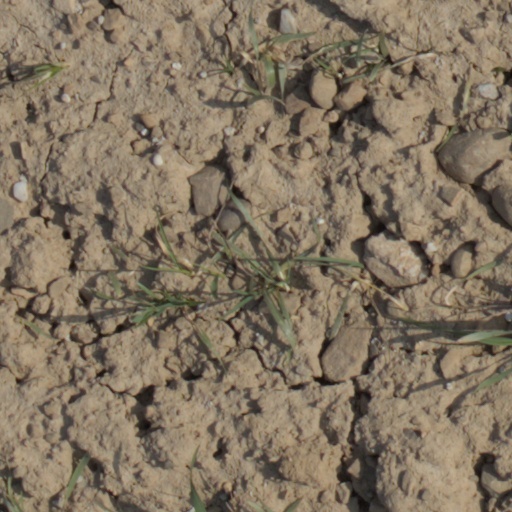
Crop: wheat